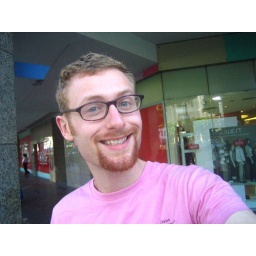
Nate and his pink shirt look so happy in Singapore.